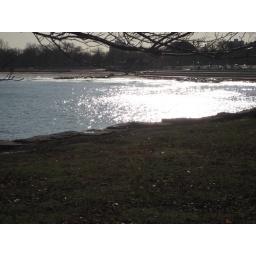
I clear sky in winter means a very cold day. And it was.